Ikaria

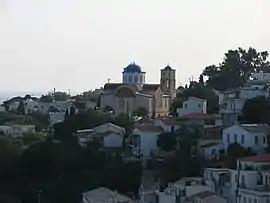
View of Agios Kirykos, Ikaria's capital

Ikaria, also spelled Icaria, is a Greek island in the Aegean Sea, 10 nautical miles (19 km) southwest of Samos.